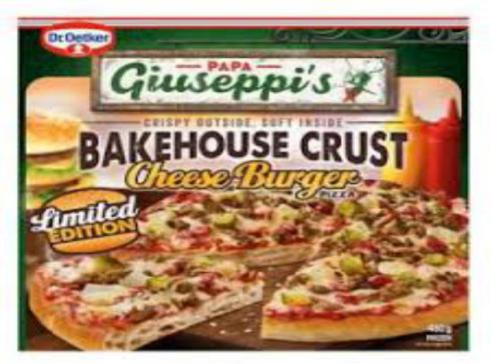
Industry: Food